Battery I, 1st Michigan Light Artillery Regiment

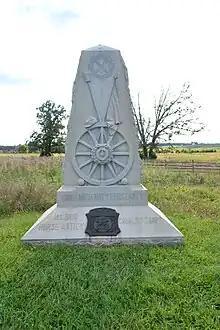
9th Michigan Battery Monument at Gettysburg

The battery was organized at Detroit, Michigan as the 9th Michigan Battery in response to Lincoln's July 1862 call for 300,000 three-year volunteers and mustered into service on 29 August with 168 officers and men, mostly from Lenawee County. Jabez J. Daniels of Hudson was appointed captain. The other officers were First Lieutenants Addison Kidder of Hudson and Luther R. Smith of Detroit and Second Lieutenants Lewis R. Gage of Detroit and Thomas J. Limbocker of Trenton. It was raised together with and initially attached to the 5th Michigan Cavalry Regiment. The battery departed Detroit for Washington, D.C., on 4 December with the 5th Michigan Cavalry, equipped with four Parrott rifles and two howitzers. Arriving at its destination on 11 December, the battery joined the Army of the Potomac.